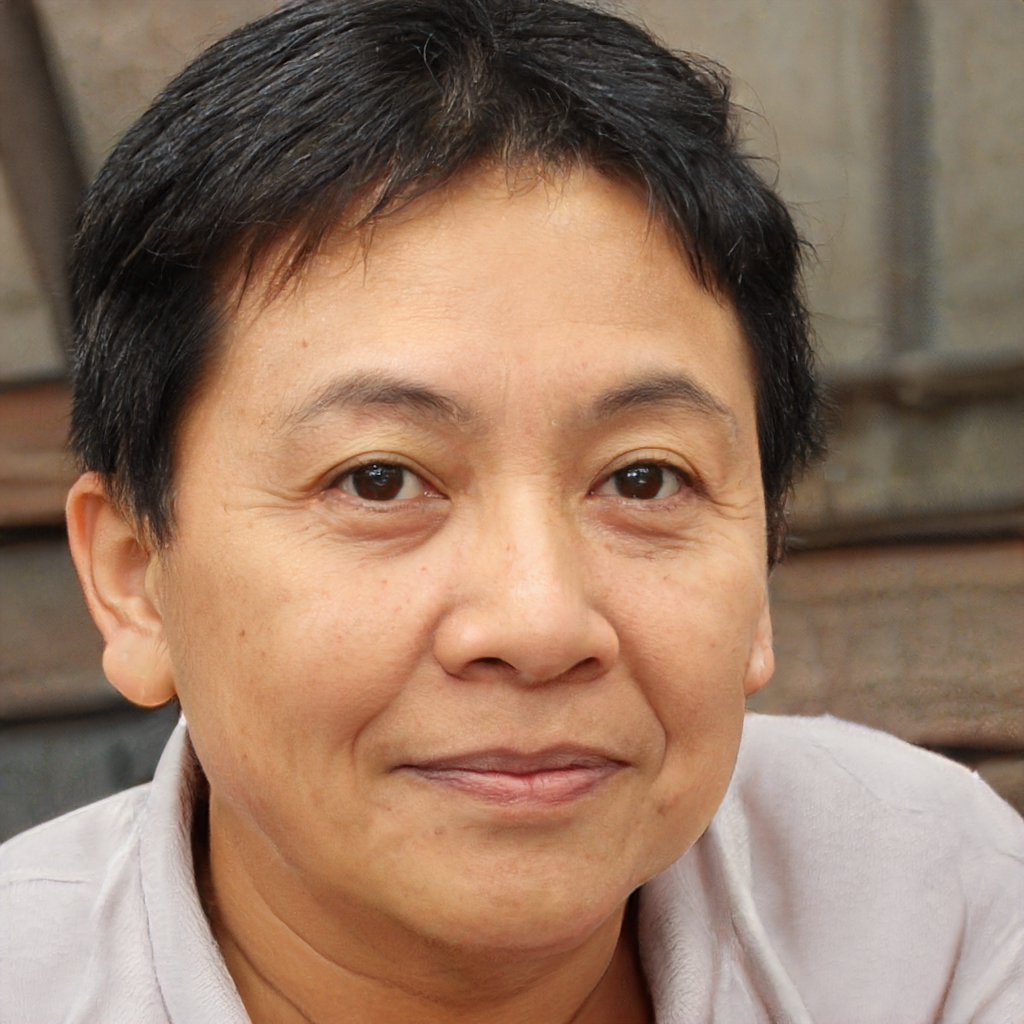
Gender: Female